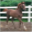
Label: horse